Mizuho Ōta

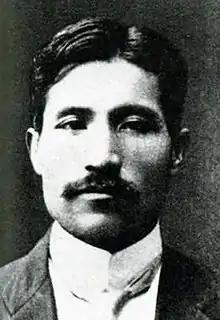
Mizuho Ōta

was the pen-name of , a Japanese poet and scholar of Japanese literature, active in Shōwa period Japan. He also occasionally used another pen name, "Mizuhonoya".